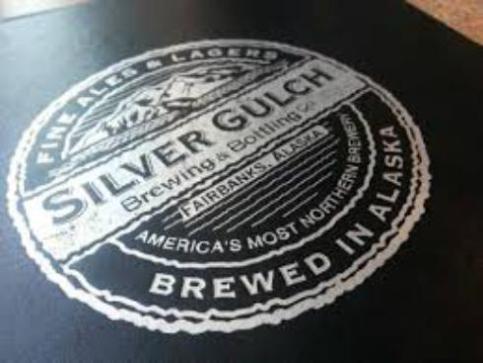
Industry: Food